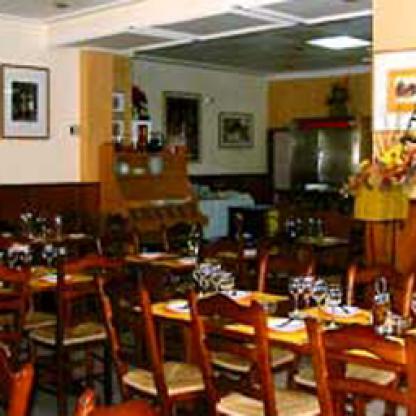
Scene: Indoor